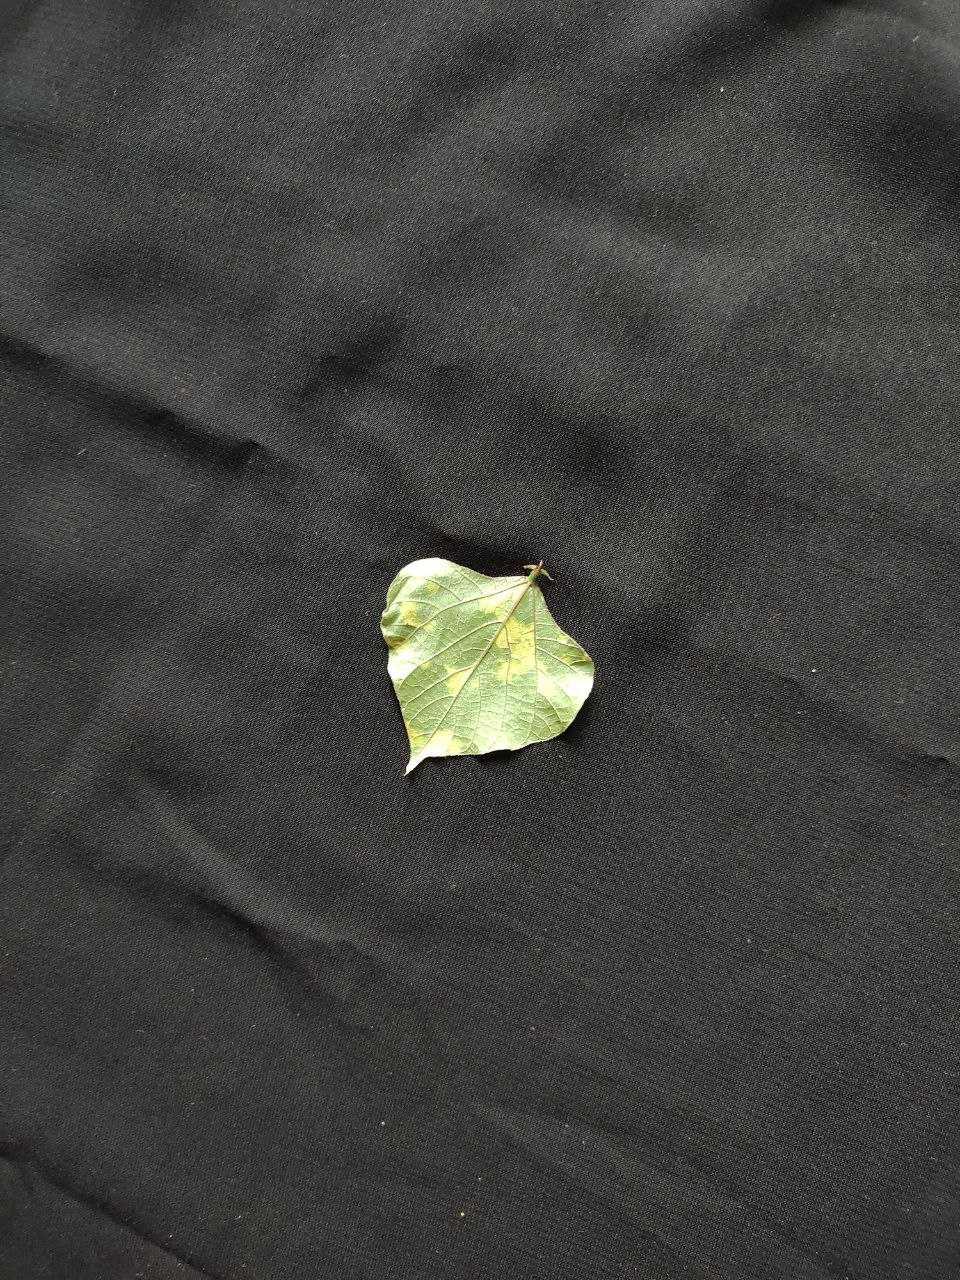
Crop: bean
Leaf condition: Mosaic Virus